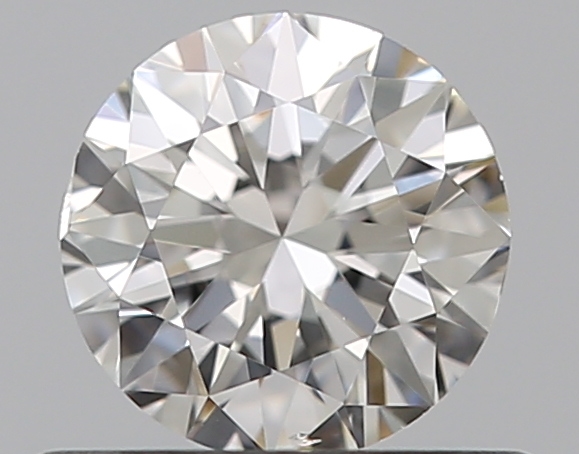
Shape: round
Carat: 0.5
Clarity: VS2
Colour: H
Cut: GD
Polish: EX
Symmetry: GD
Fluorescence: N
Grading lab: GIA
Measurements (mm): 4.98 x 5.01 x 3.17